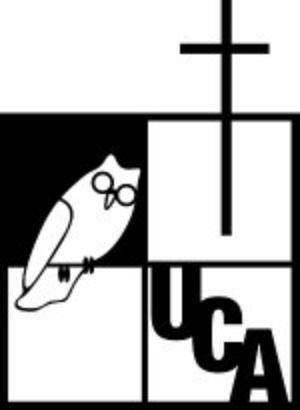
Universidad Centroamericana José Simeón Cañas, connue sous le nom de UCA El Salvador, est une université privée à but non lucratif à San Salvador, au Salvador, dirigée par la Compagnie de Jésus. Elle a été fondée le 15 septembre 1965, à la demande d'un groupe de familles catholiques romaines qui ont fait appel au gouvernement salvadorien et à la Compagnie de Jésus afin de créer une autre université comme alternative à l'Université du Salvador, devenant ainsi la première université privée établissement d'enseignement supérieur du pays. Les jésuites dirigent également l'Université d'Amérique centrale au Nicaragua, ouverte en 1960.